Evo Morales

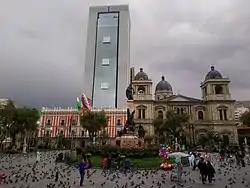
The new Casa Grande del Pueblo presidential offices built by Morales in 2018

On the basis of this victory, the "Financial Times" remarked that Morales was "one of the world's most popular leaders". On 17 October 2015, Morales surpassed Andrés de Santa Cruz's nine years, eight months, and twenty-four days in office and became Bolivia's longest serving president. Writing in "The Guardian", Ellie Mae O'Hagan attributes his enduring popularity not to anti-imperialist rhetoric but his "extraordinary socio-economic reforms", which resulted in poverty and extreme poverty declining by 25% and 43% respectively. Bolivia's newly implemented universal healthcare system has been cited as a model for all by the World Health Organization.